Uzi Arad

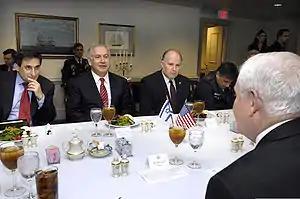
Arad (second from right) in September 2009, seated next to Israeli prime minister Benjamin Netanyahu.

In April 2009, Arad was appointed national security advisor to the prime minister of Israel, Benjamin Netanyahu, and head of the Israeli National Security Council. While in government Arad fought for the NSC to be strengthened and upgraded, knowing it would be an uphill battle. His functional and geographical proximity to the prime minister, his personal relationship with Netanyahu, and his presence in real-time decision-making situations gave the new NSC a real role. Arad played a key role in fostering U.S.-Israel relations. In February 2011, Arad was dismissed from his position following allegations that he had leaked classified information related to Israel–Russia relations and Israel–United States relations to a journalist. Arad denied the accusations, asserting that a senior official in the Prime Minister’s Office had fabricated the charges. In a public statement, Prime Minister Benjamin Netanyahu credited Arad with significantly elevating the functioning of the National Security Council. Arad was officially cleared by the deputy attorney general of any leak, and the comptroller general, in his report about the National Security Council sided with Arad in his approach to the implementation of the National Security Act. In 2013 the French Government awarded Arad the distinction of Officer of the Légion d'honneur.